Question: Where is this picture taken?
Tambaya: A ina aka ɗauki wannan hoton?
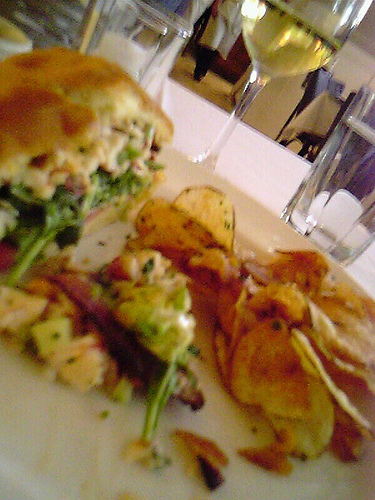
Answer: In a restaurant.
Amsa: A cikin gidan abinci.